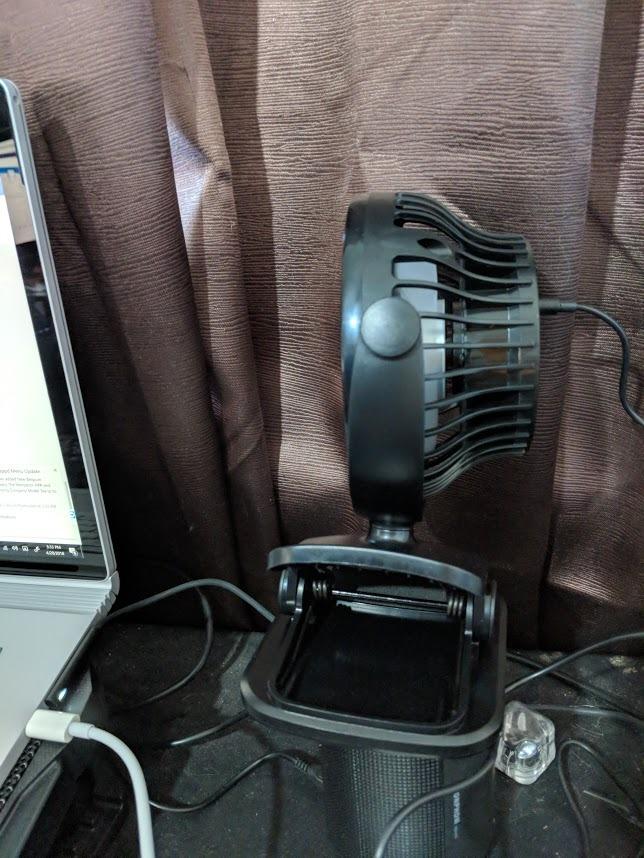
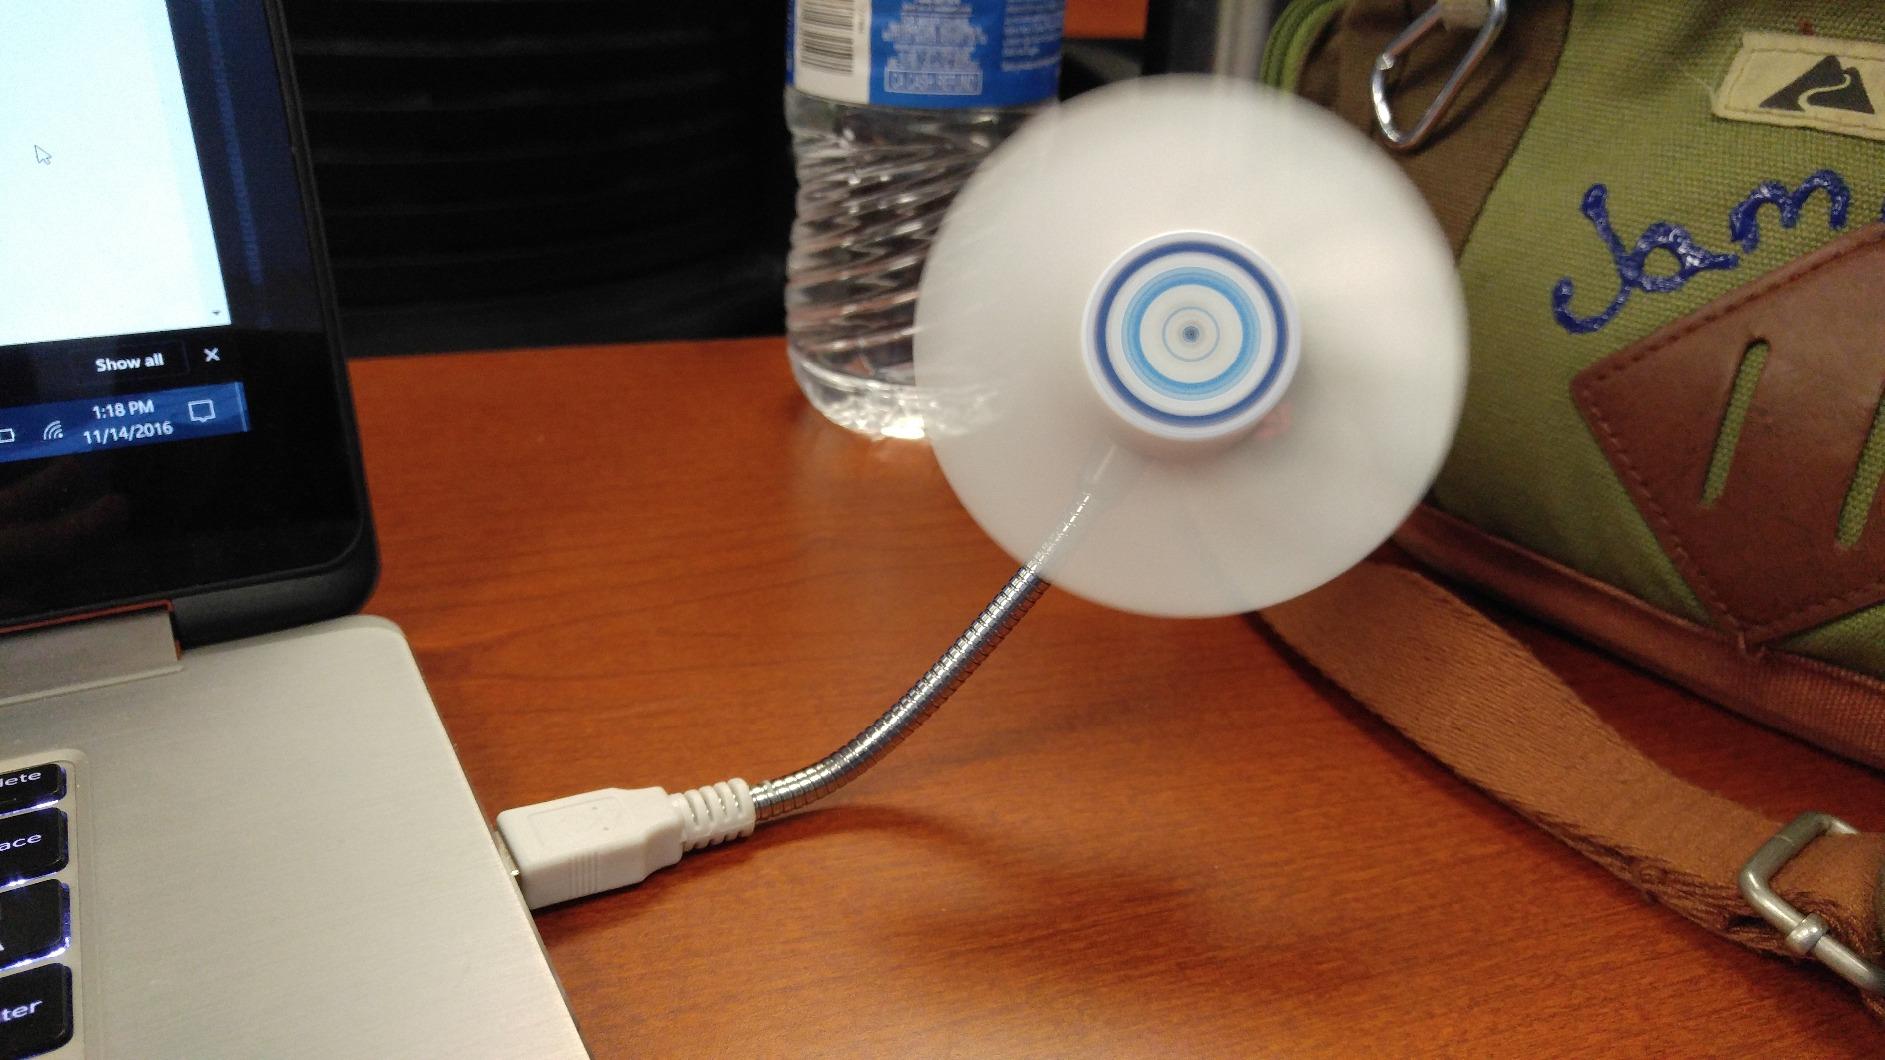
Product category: fan
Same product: no